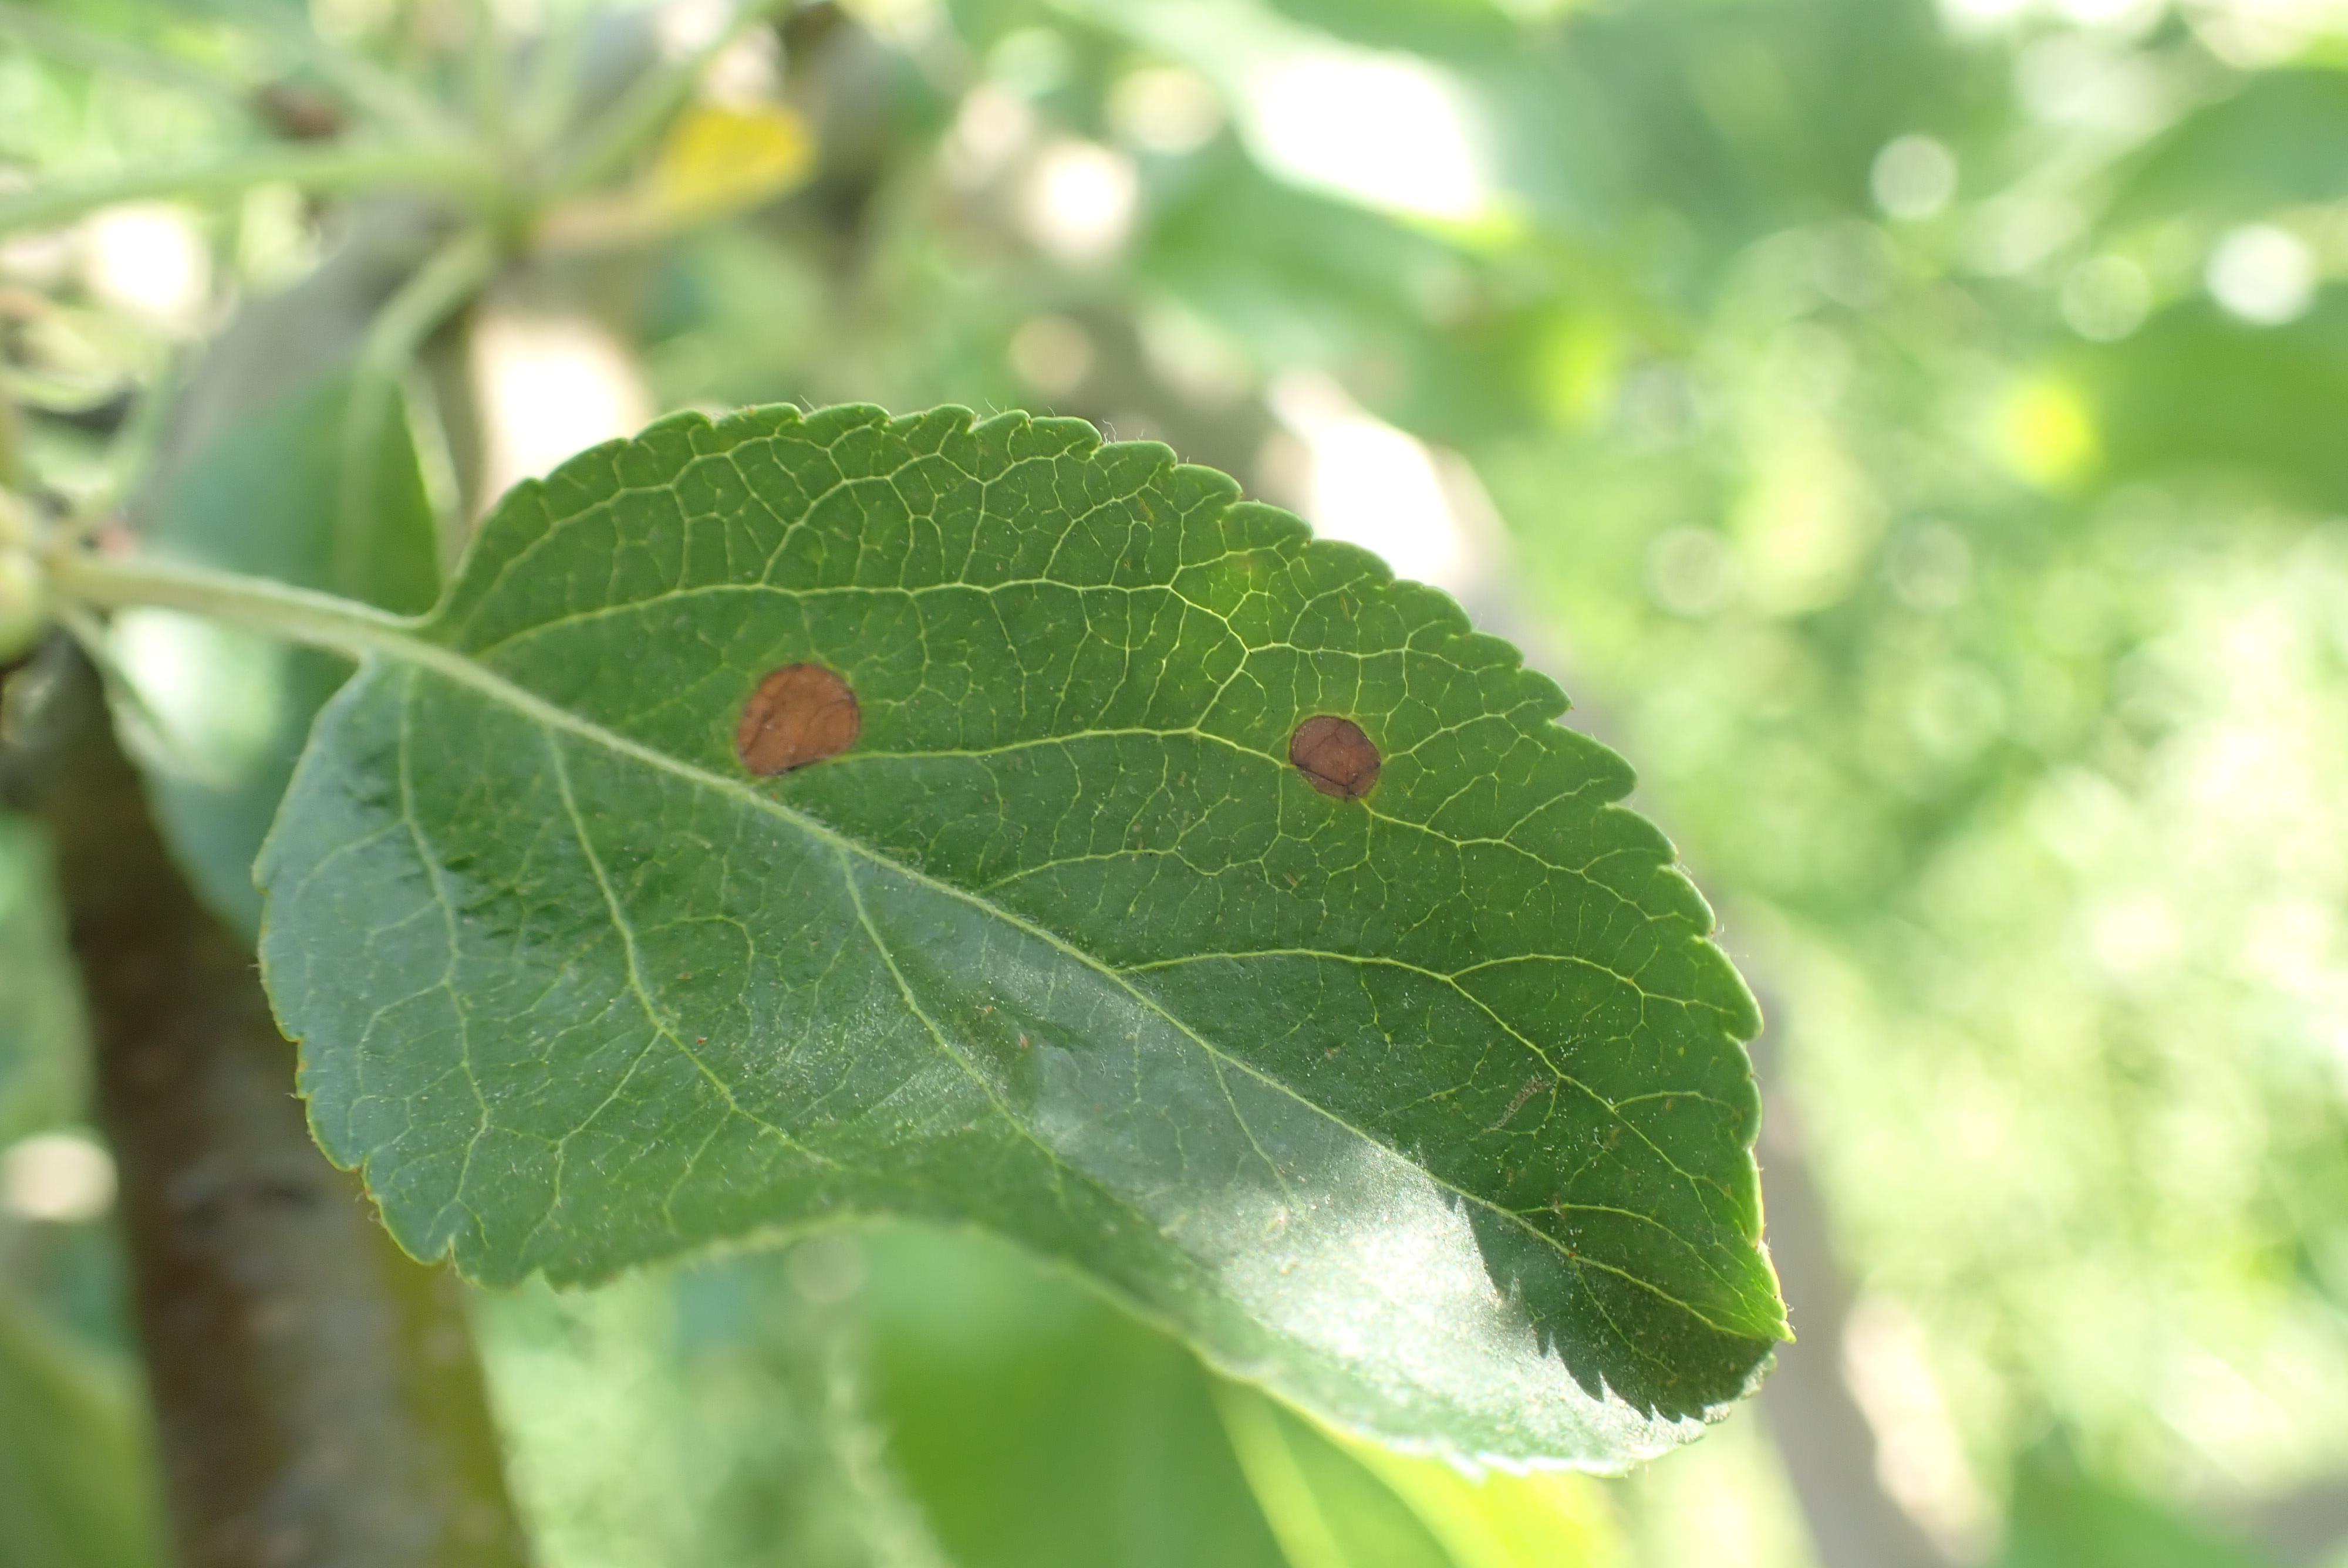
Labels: frog_eye_leaf_spot